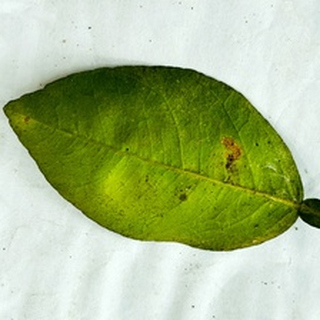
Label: lemon_sooty_mould